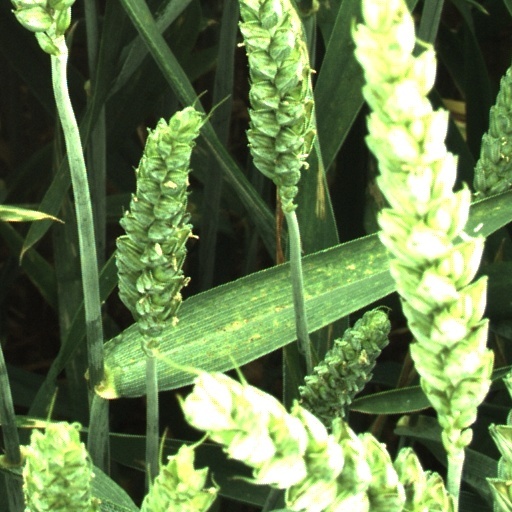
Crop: wheat